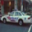
Label: automobile